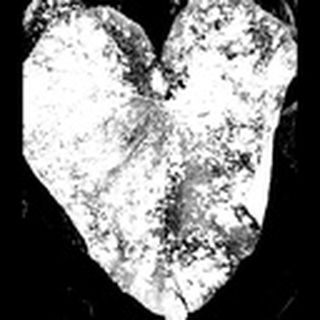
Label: cotton_powdery_mildew